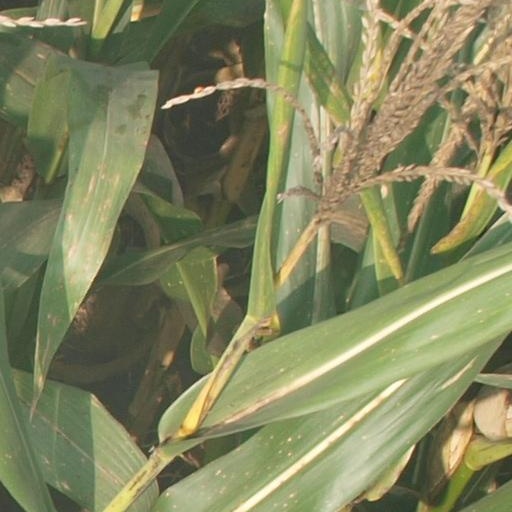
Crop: maize; corn